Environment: real
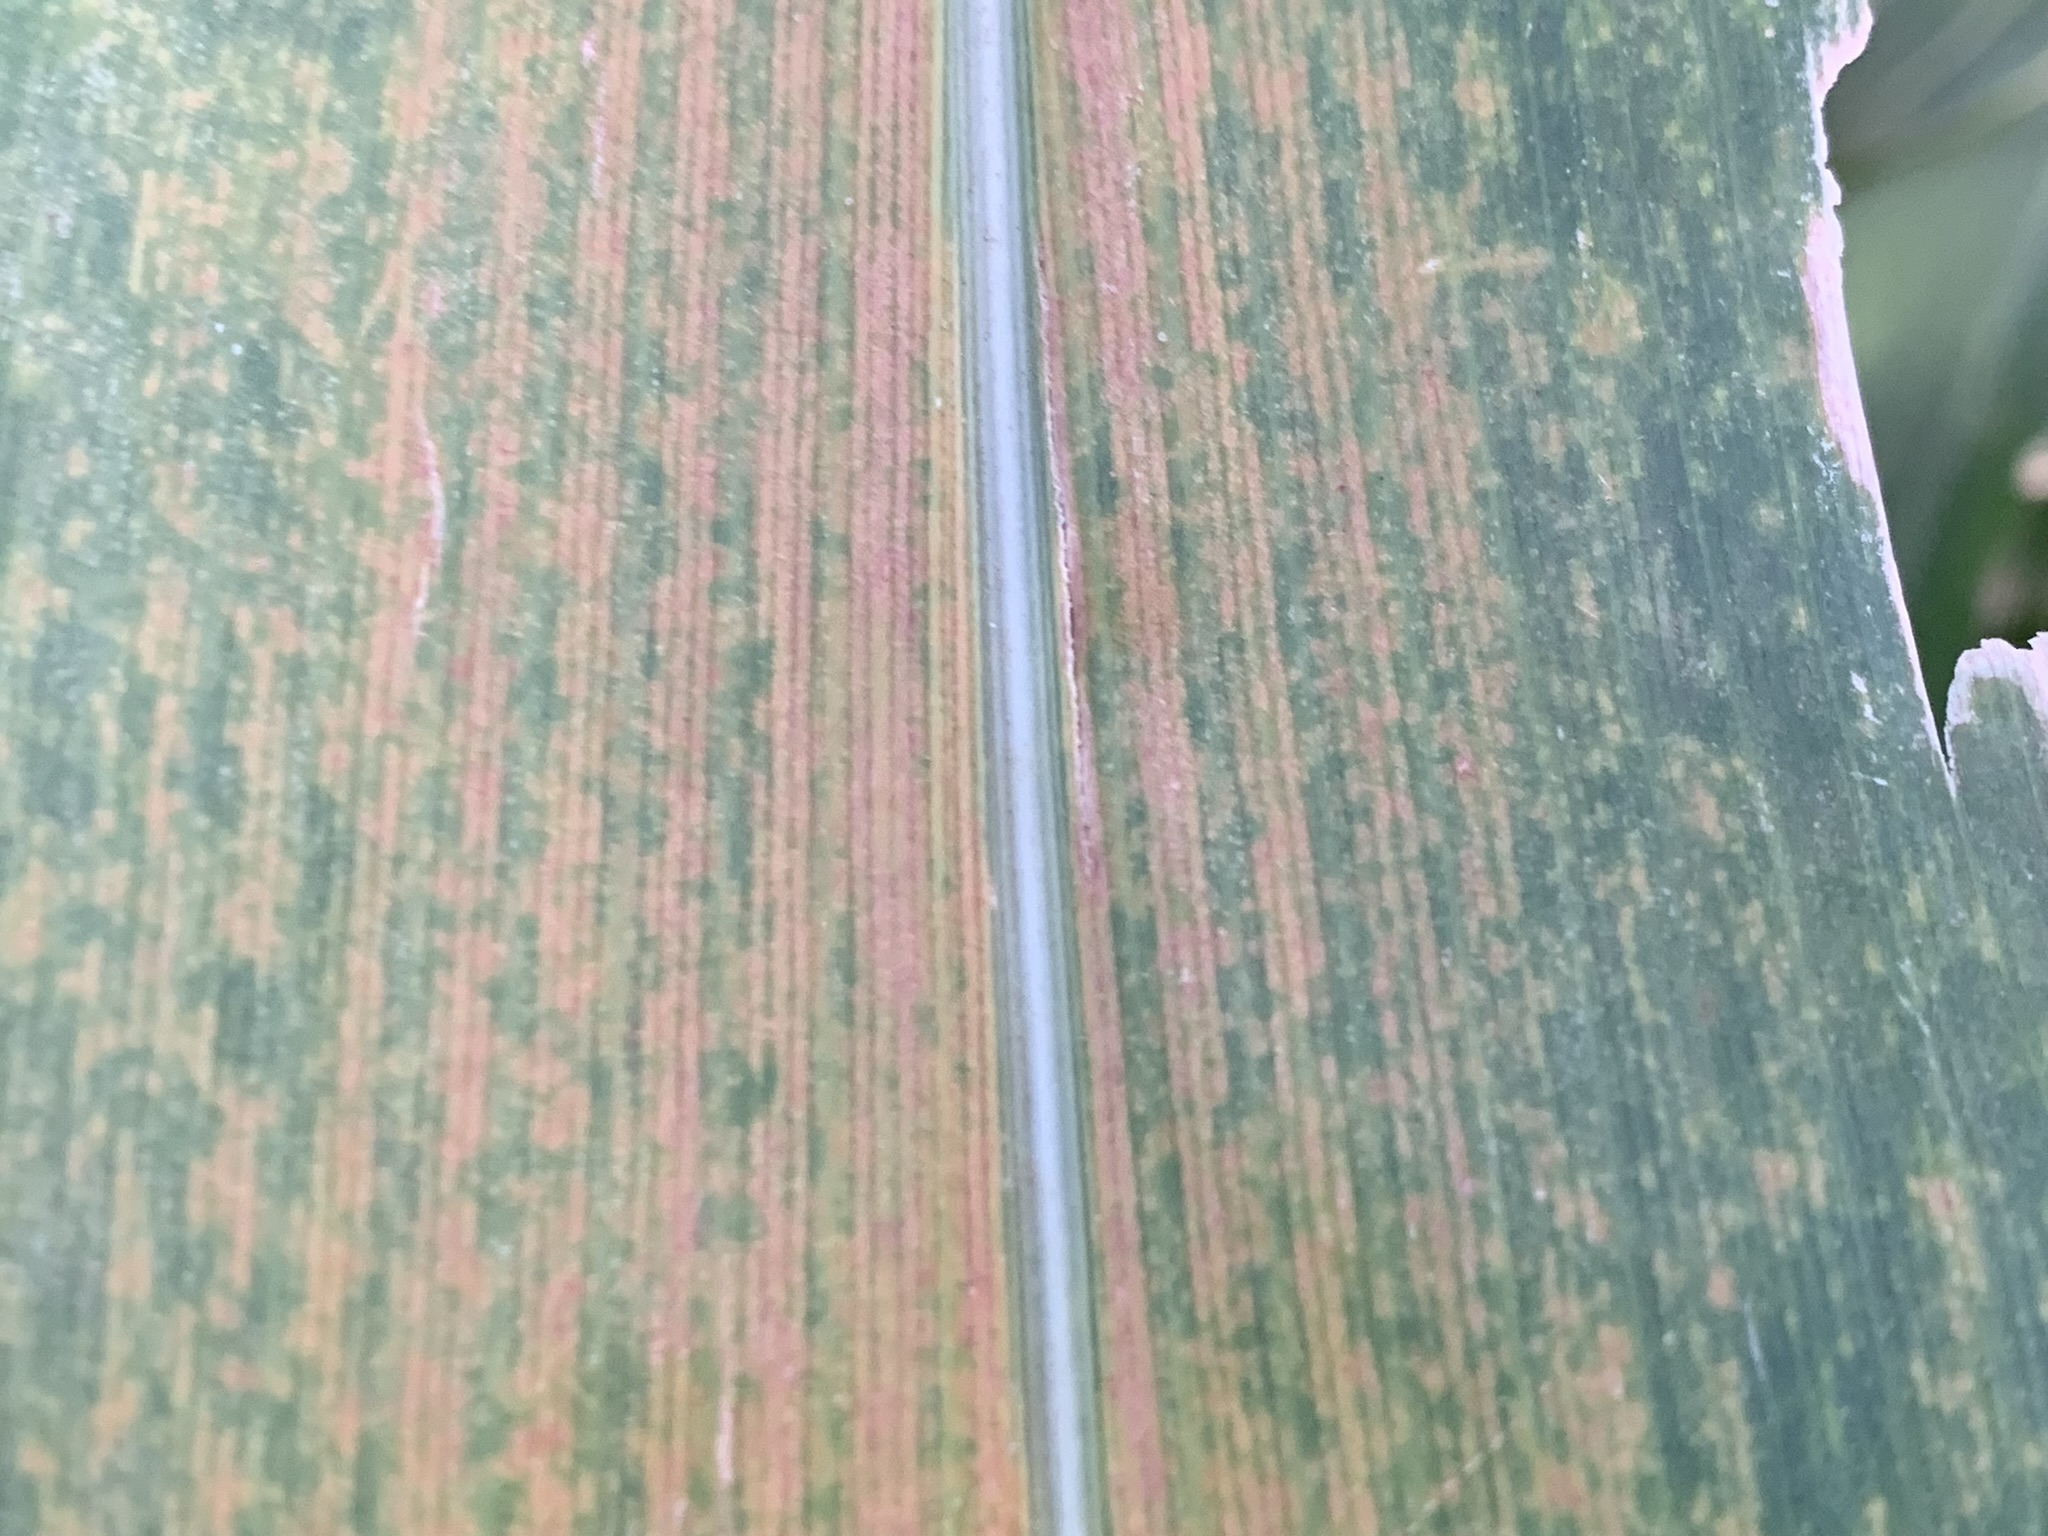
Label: lethal_necrosis